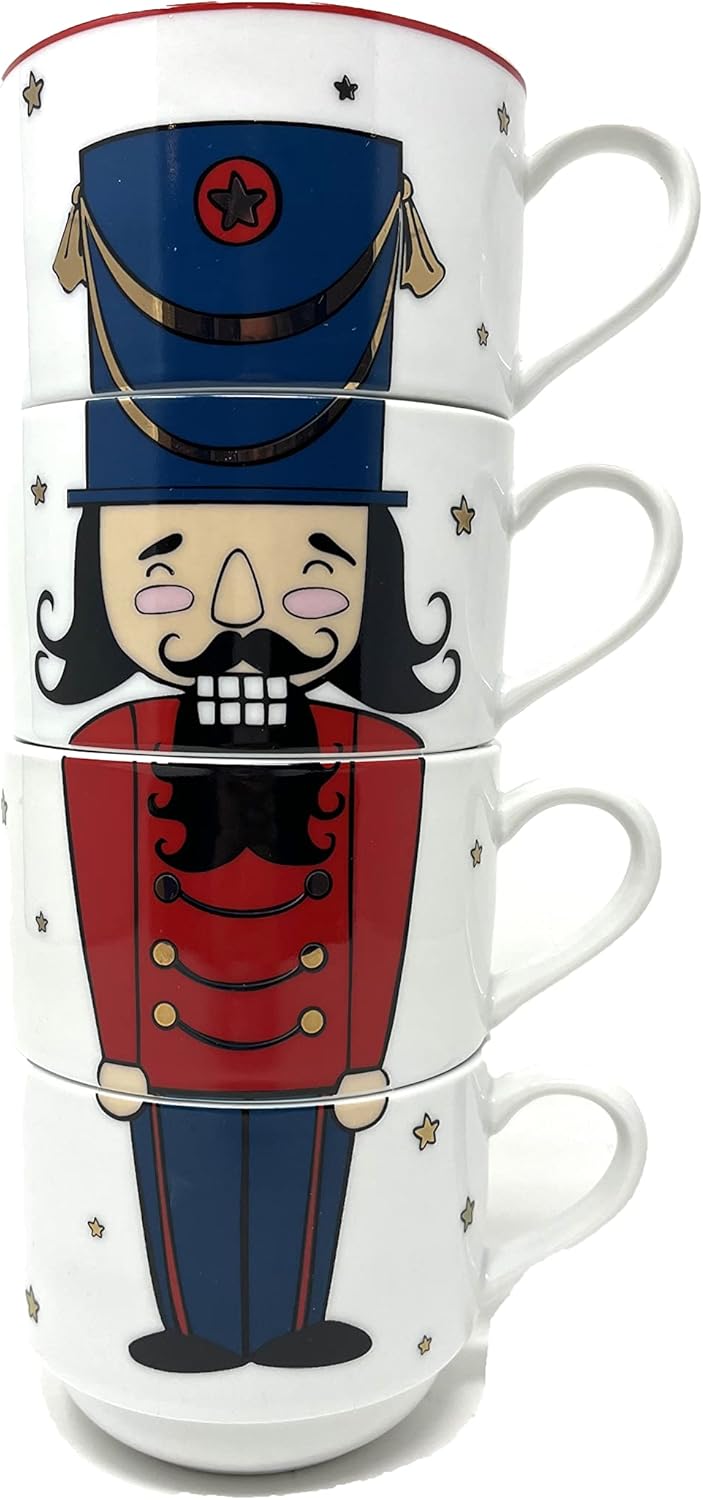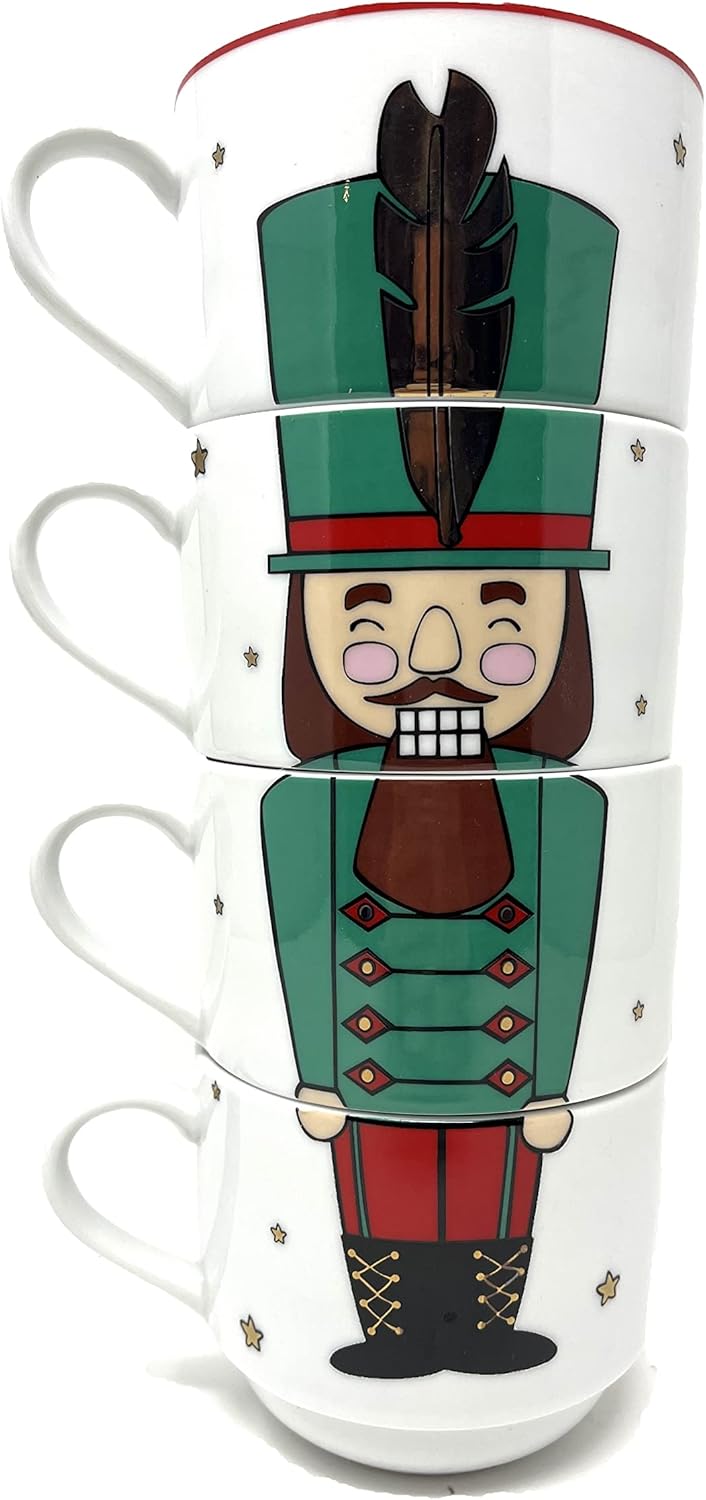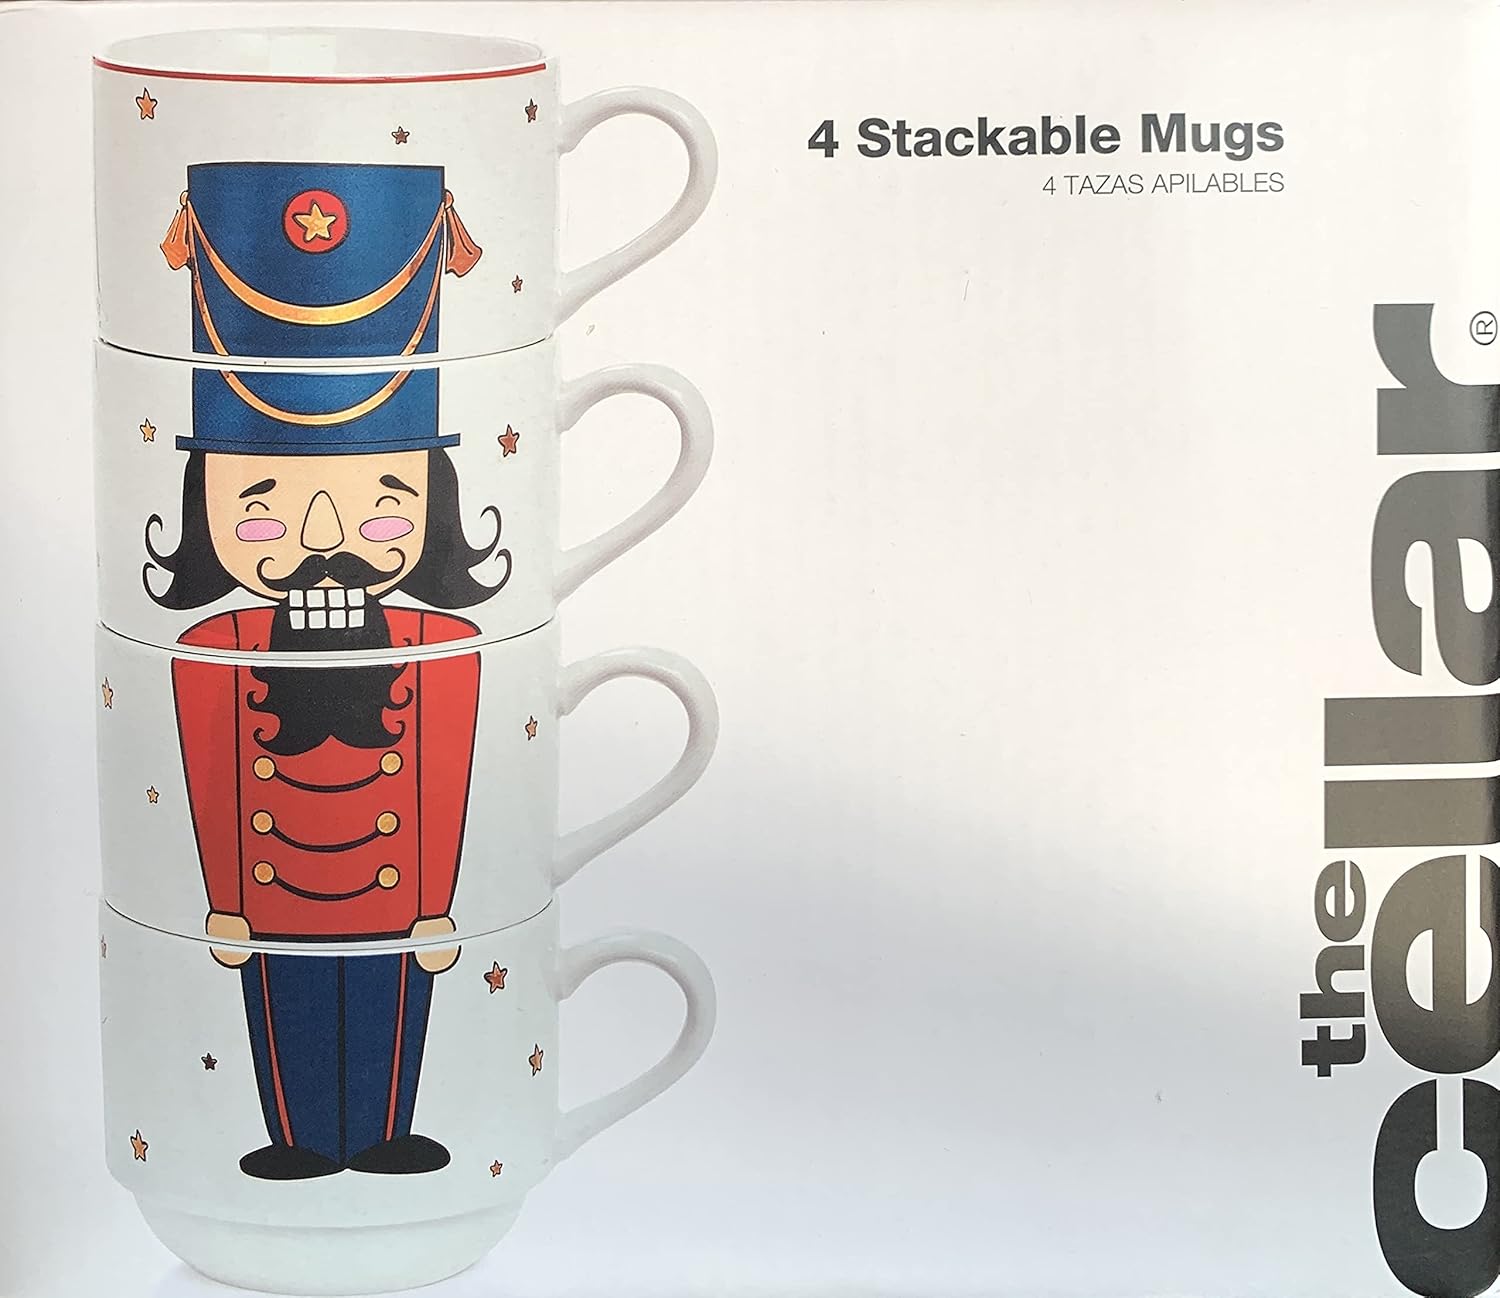
The Cellar 4-Pc. Nutcracker Holiday Cheer Christmas Stackable Porcelain Coffee Mug Set Gift Set
Category: Amazon Home
The Cellar 4-Pc. Nutcracker Holiday Cheer Christmas Stackable Porcelain Coffee Mug Set Gift Set
Features: The Cellar 4-Pc. Nutcracker Holiday Cheer Christmas Stackable Porcelain Coffee Mug Set Gift Set